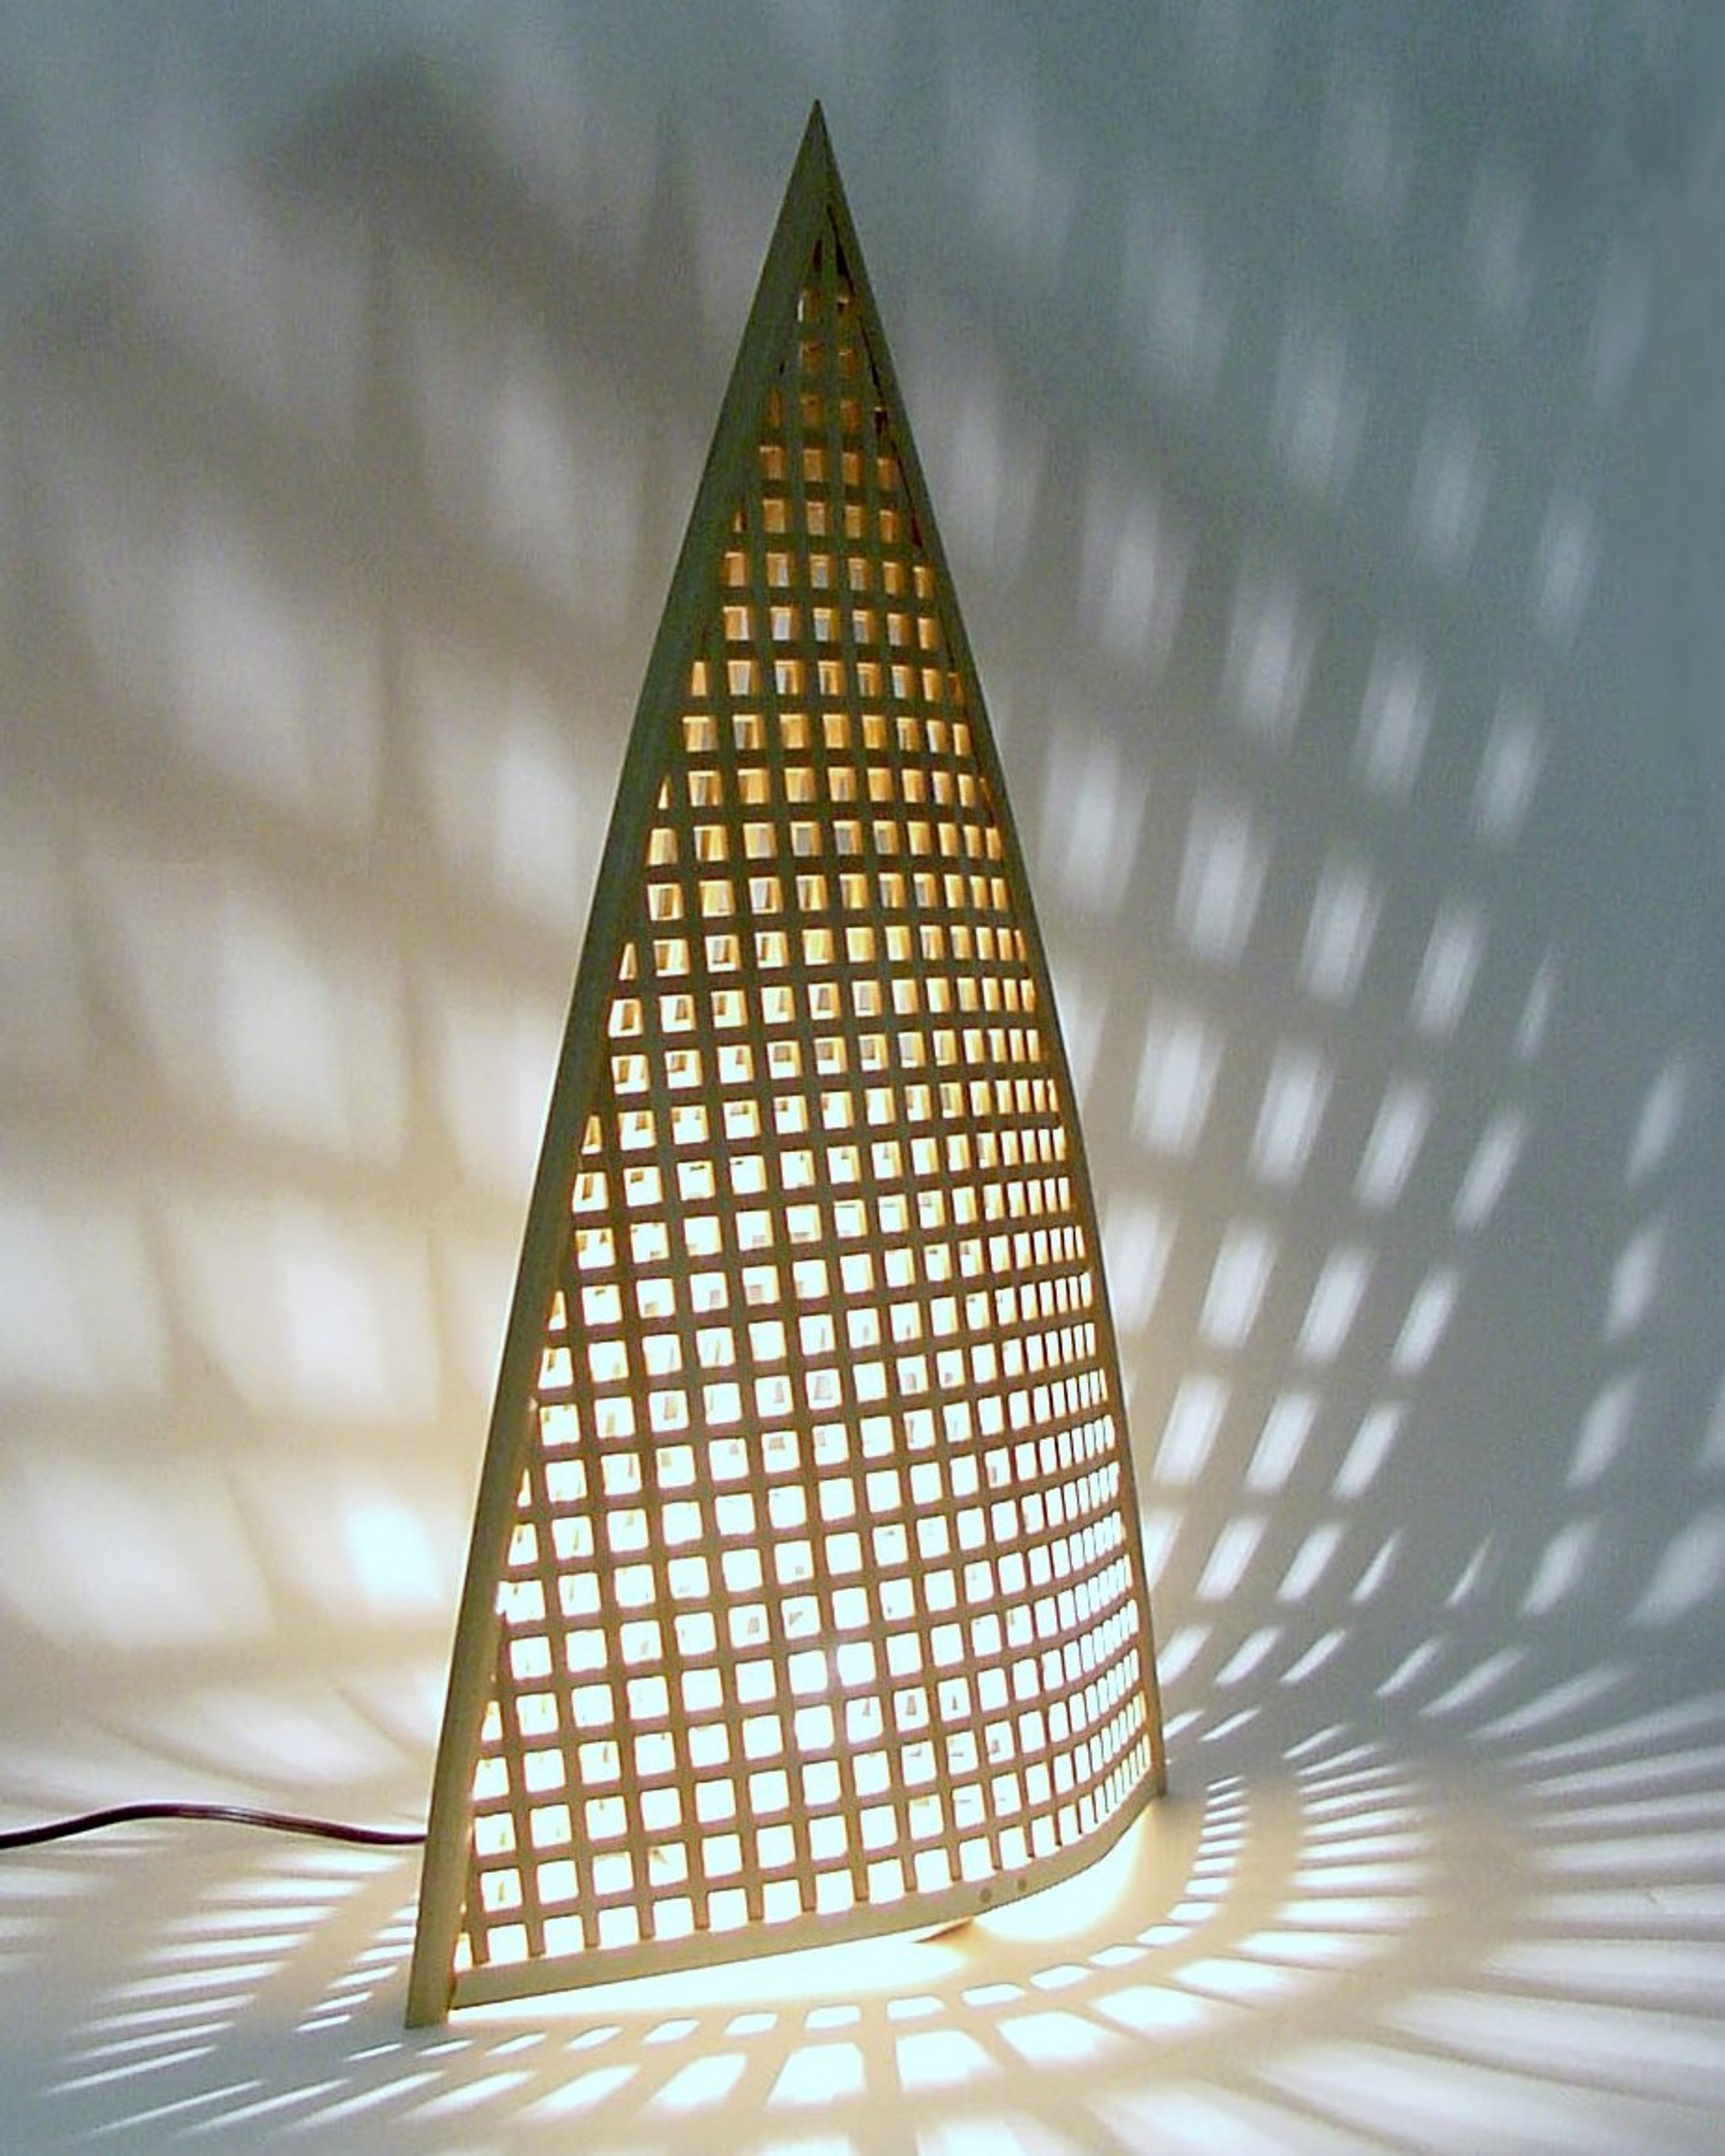
light, wood, retro, skyscraper, monument, asian, pattern, line, geometric, reflection, pyramid, shadow, lamp, japan, lighting, modern, lights, design, triangle, japanese, wooden, symmetry, grid, shape, lattice, luminescence